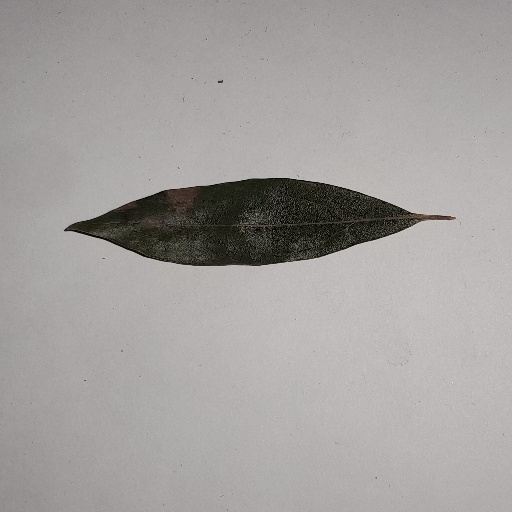
Species: Camphor
Leaf condition: Bacterial Spot